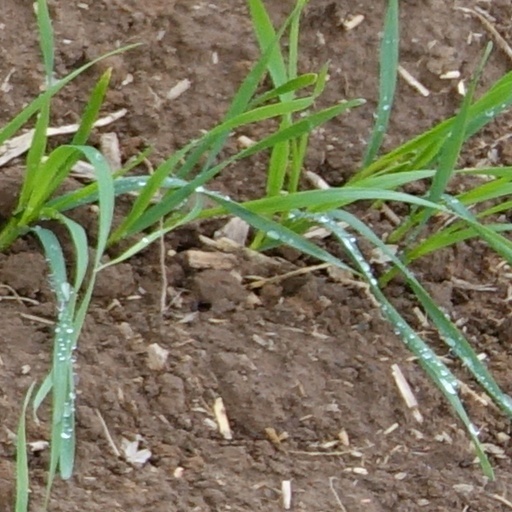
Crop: wheat